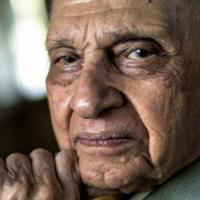
Age group: age 80 +